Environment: real
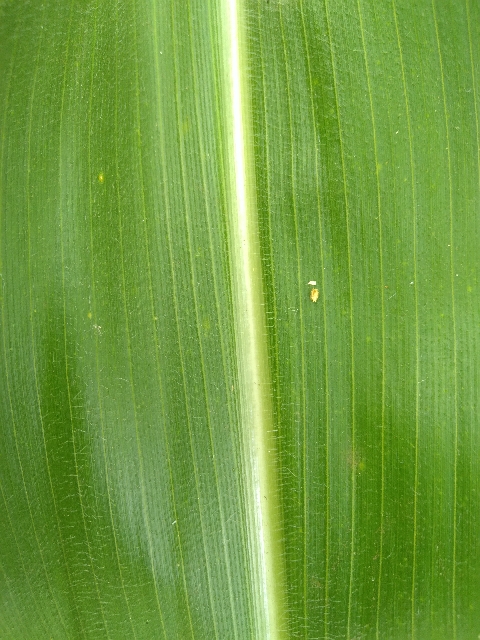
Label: healthy